Franz Xaver Richter

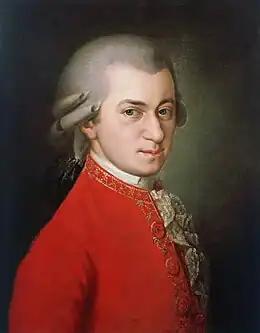
W. A. Mozart (1780)

Both Wolfgang Amadeus Mozart and his father Leopold knew Richter. Mozart would have met him still as a boy on his Family Grand tour in 1763 when the Mozart family came through Schwetzingen, the summer residence of the Elector Palatinate.